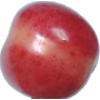
Label: Cherry Rainier 1